Shimenawa

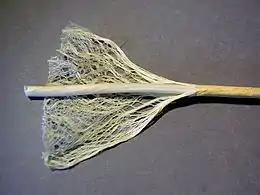
Hemp fiber to make

Sumo, Japan's traditional national sport, still involves some elements of Shinto. Sumo matches are held in Shinto shrines, where the arena is demarcated by . Moreover, the grand champion (whose name, Yokozuna, means "horizontal rope" and refers to the ) wears around his waist when making his entrance to the ring in a ceremony called .